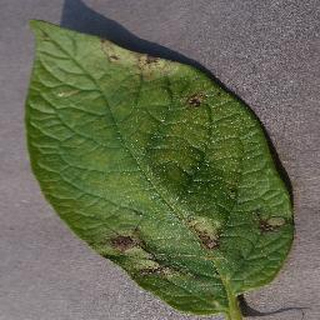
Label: potato_late_blight